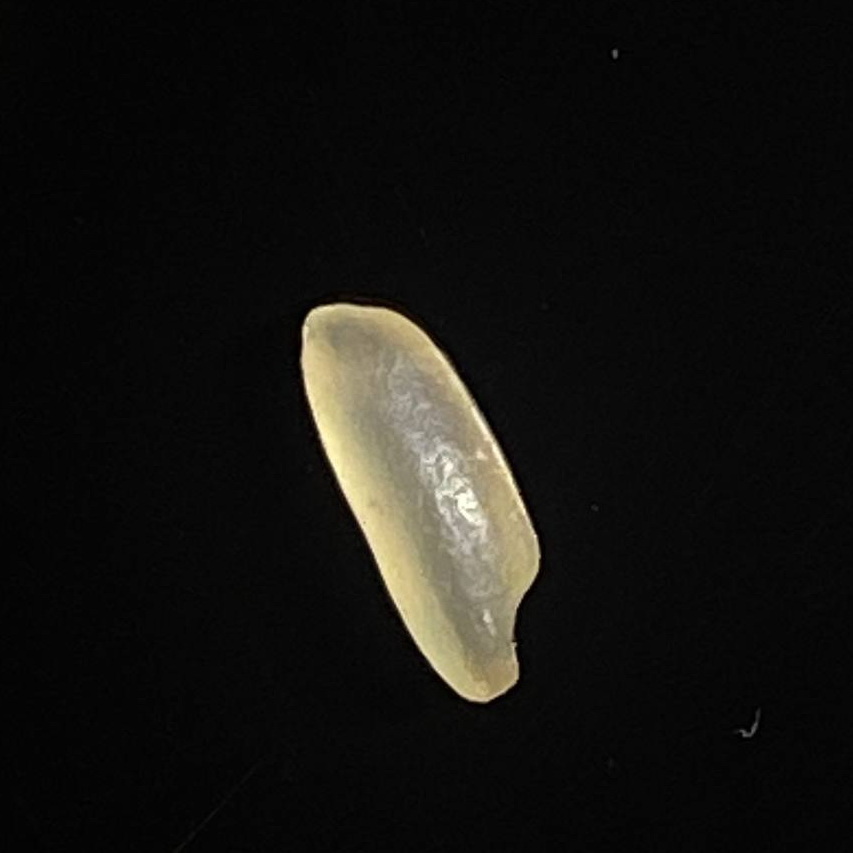
Rice variety: Shorna5